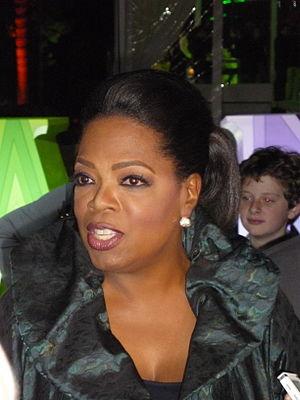
Les Afro-Américains, sont le groupe ethnique formé par les citoyens des États-Unis d’ascendance totale ou partielle d'Afrique subsaharienne. La grande majorité des Afro-Américains sont des descendants d'esclaves déportés entre 1619 et 1810.